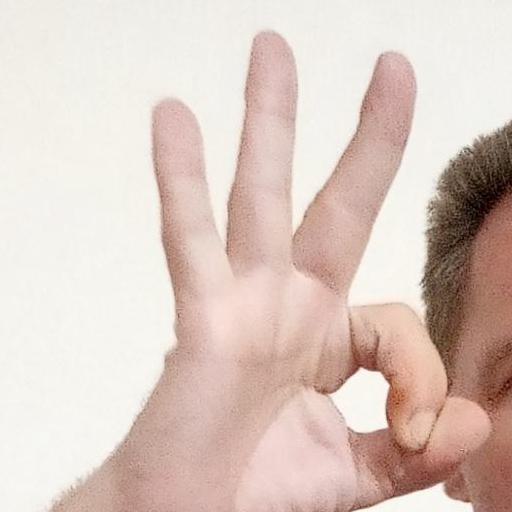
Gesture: ok